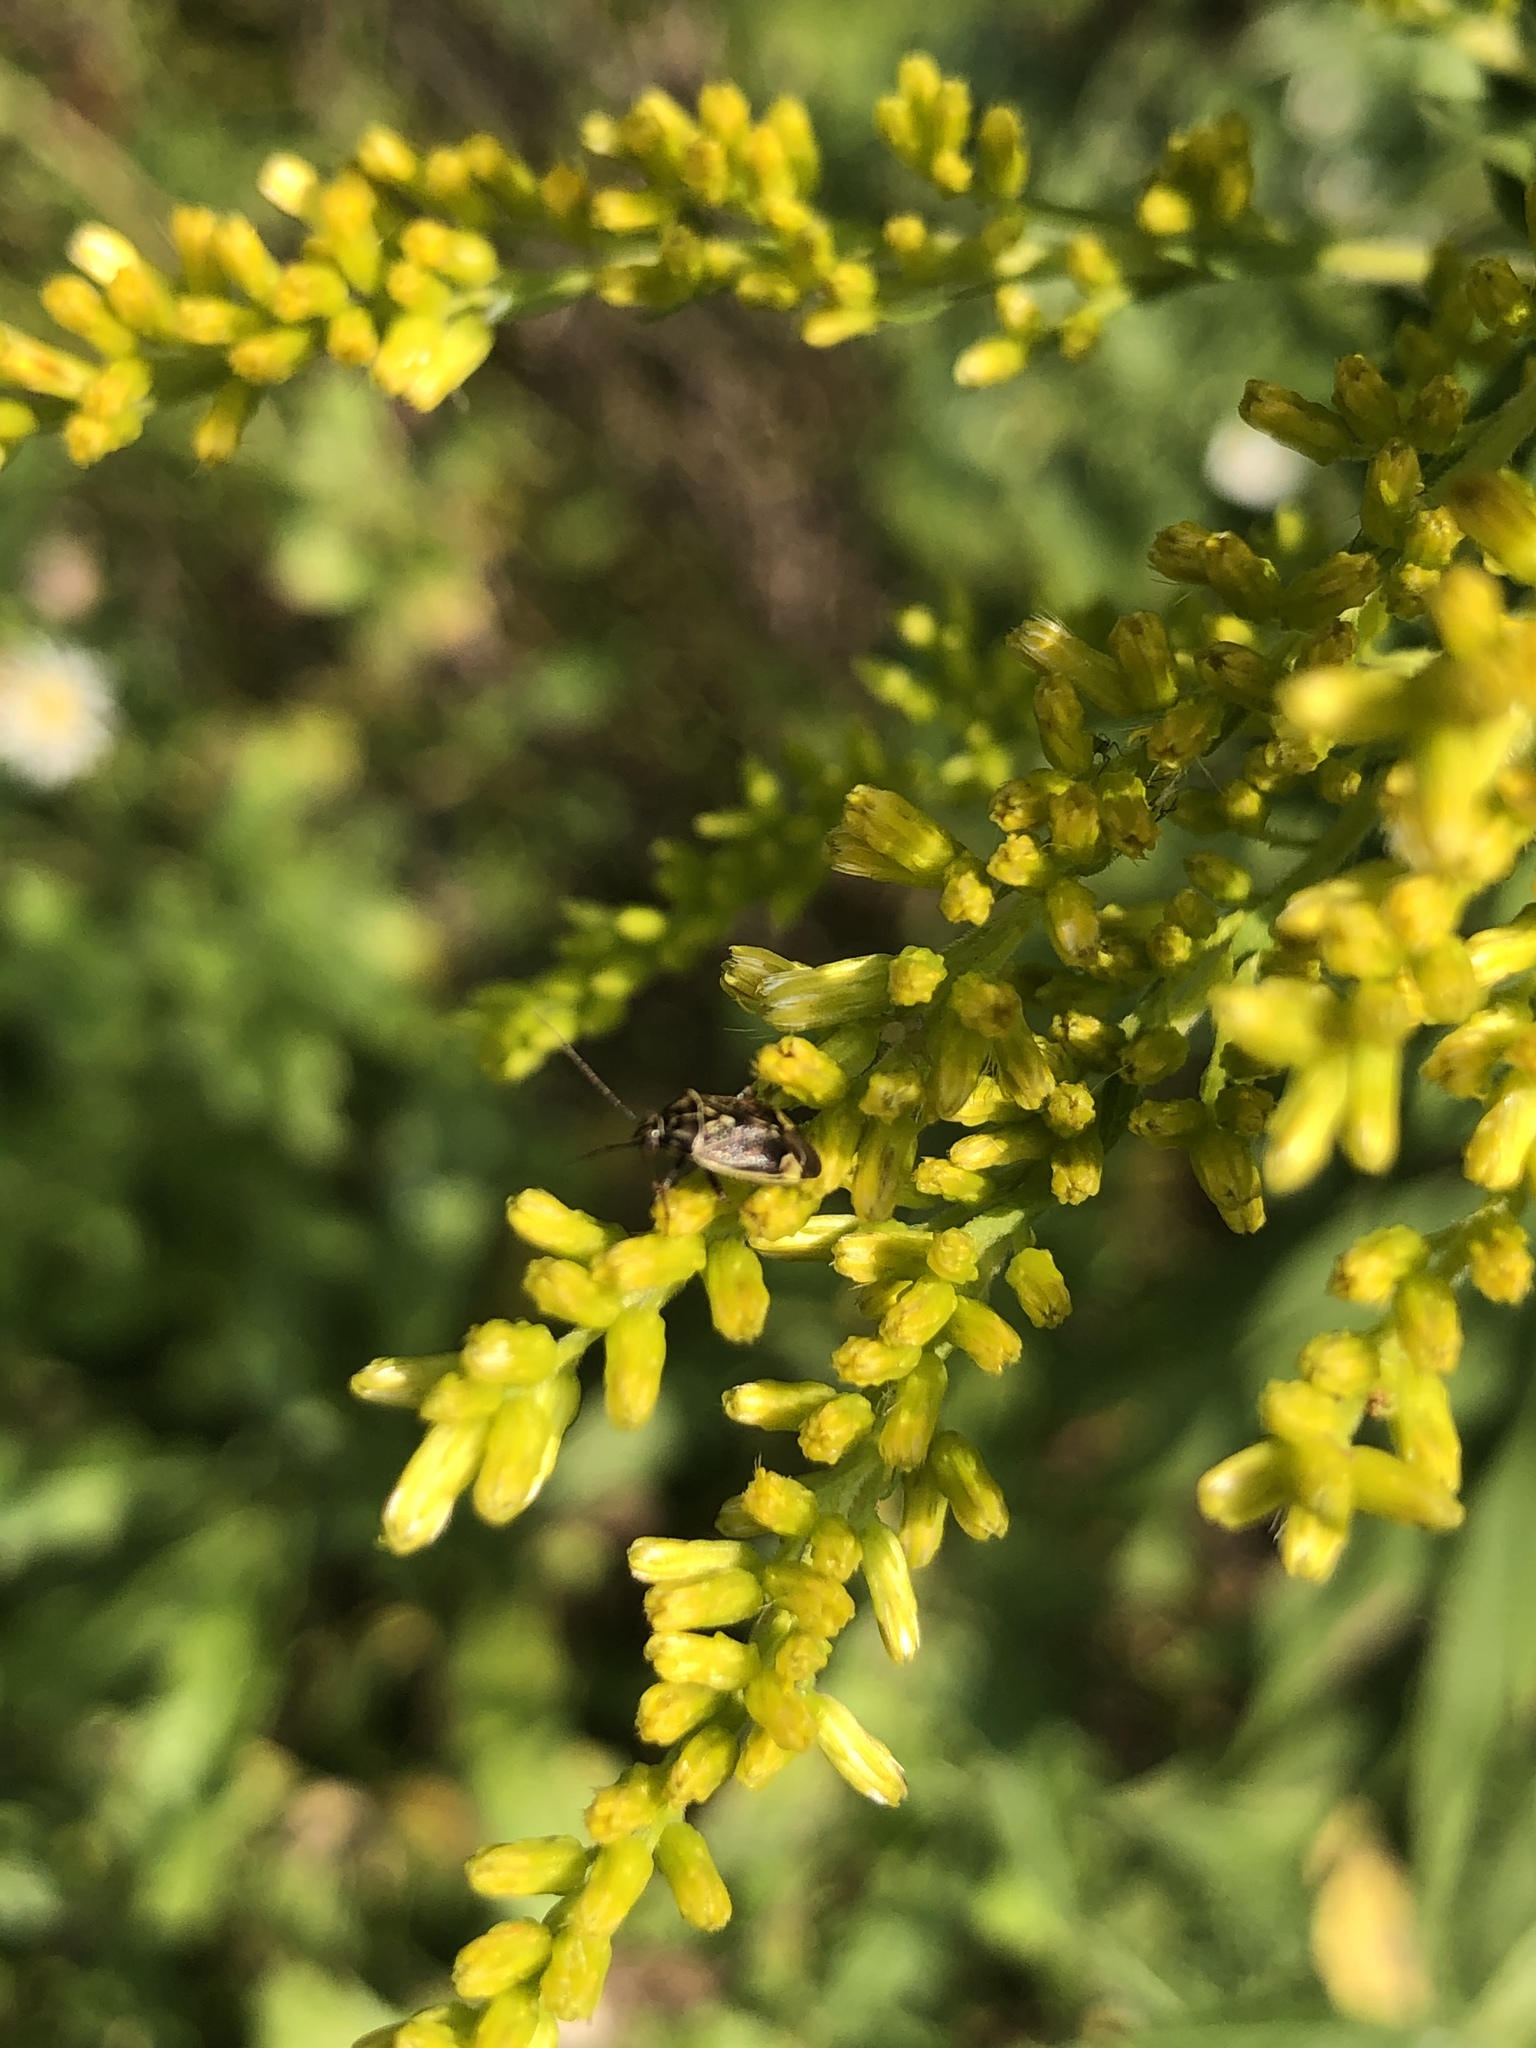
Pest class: lygus_bug